Masonic lodge officer

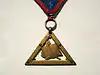
Jewel of the Orator

Grand Stewards are typically promising junior members at Grand Lodge level, who may subsequently expect accelerated promotion as Grand Officers. In the United Grand Lodge of England (UGLE), the Grand Stewards rank as Grand Officers during their year of office. All who hold or have held the office of Grand Steward may become members of the Grand Stewards' Lodge. Nineteen lodges hold the right to nominate an UGLE Grand Steward each year, and as all Grand Stewards wear distinctive red aprons, these lodges are known as 'red apron lodges'. Typically these lodges nominate their current Worshipful Master and can, therefore, be relatively junior through to extremely senior members. The importance of the right to nominate UGLE Grand Stewards as well as their duties go back to the first formation of the Premier Grand Lodge, when the Office carried onerous financial liabilities. Grand Stewards of United Grand Lodge of England are still expected to organise and subsidise the Grand Festival, which is held each year directly after the Annual Investiture. In addition to the Grand Stewards at UGLE level as described above, there are also Grand Stewards at Provincial and District Grand Lodge level.